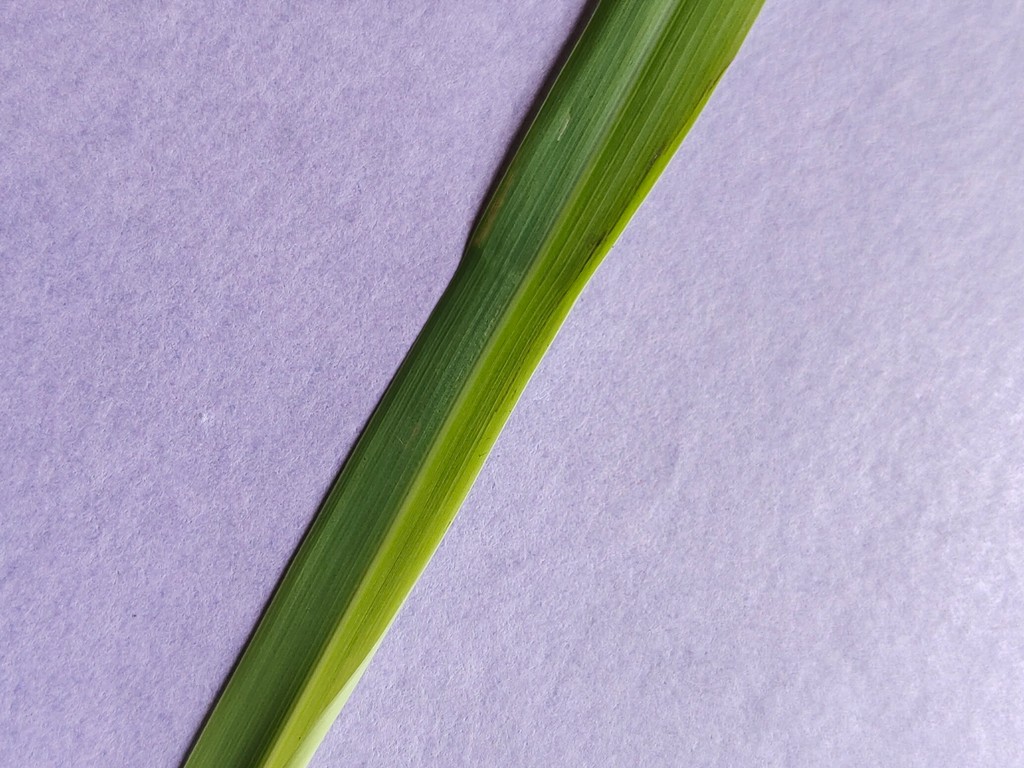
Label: Healthy